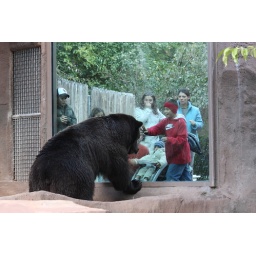
The boy in the red thinks its funny now but just a moment ago he wet himself.